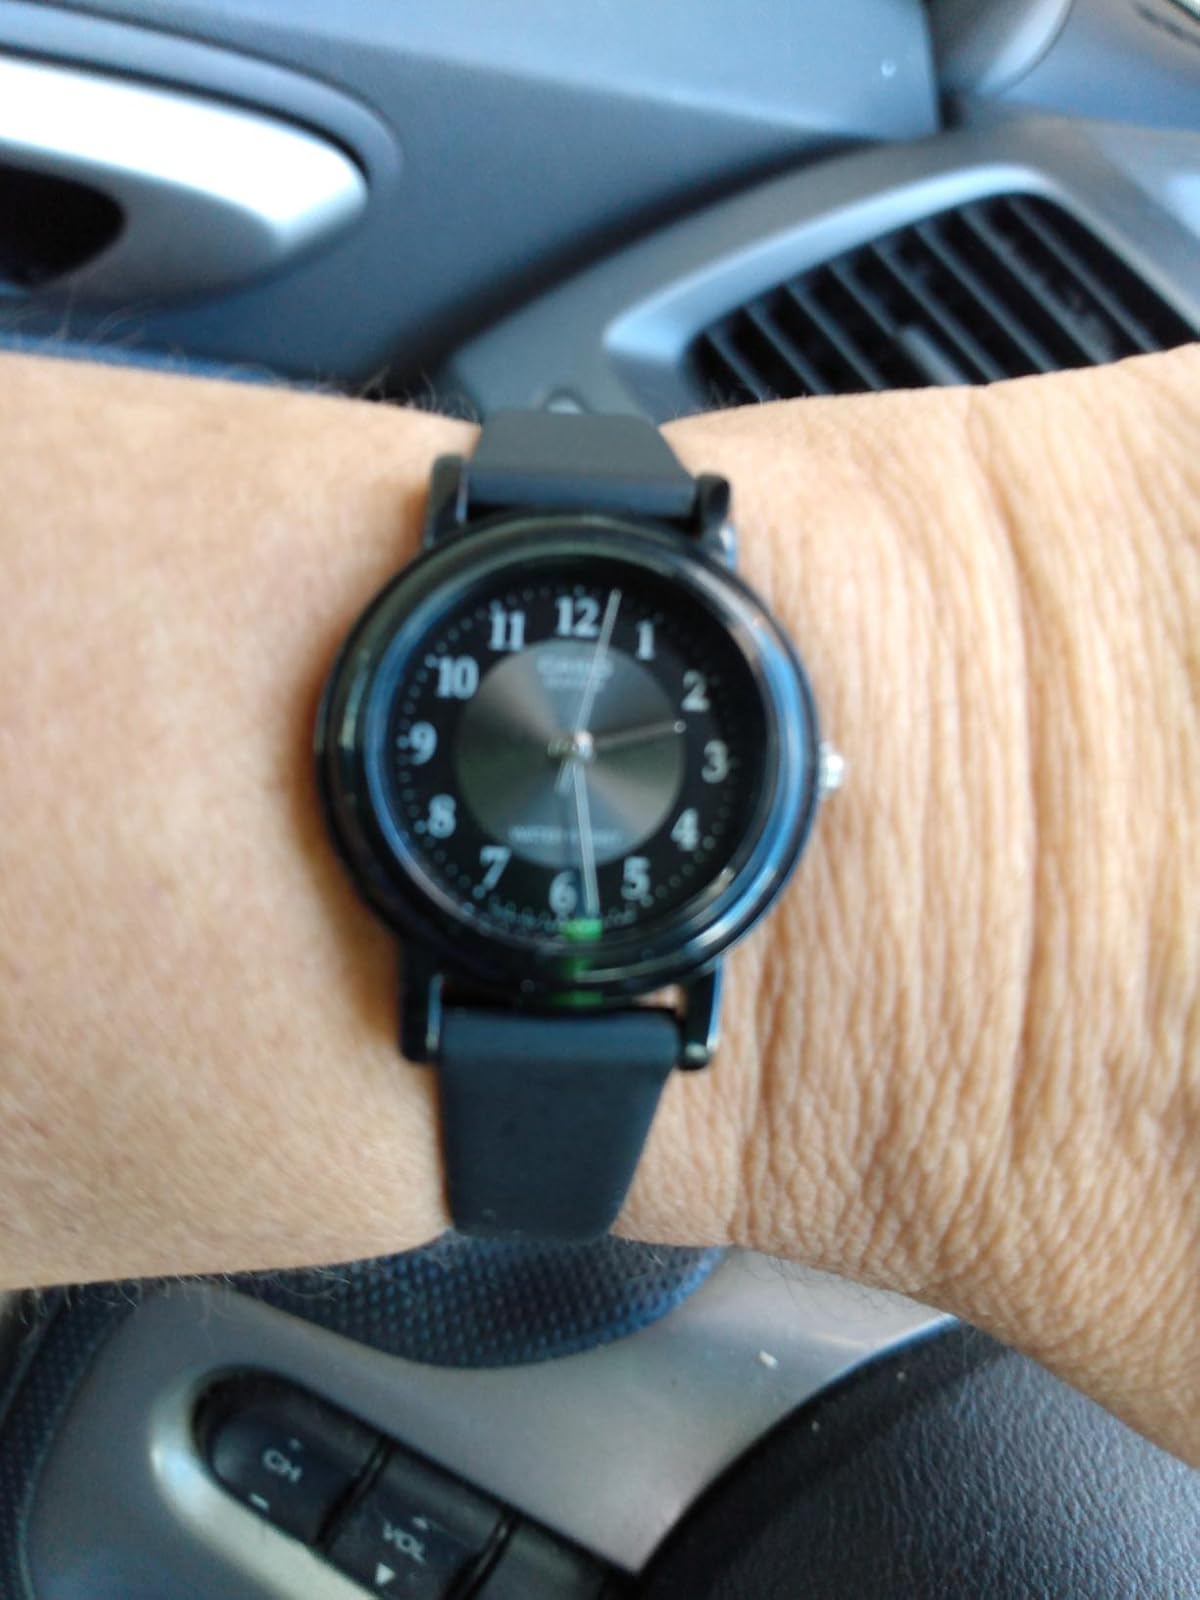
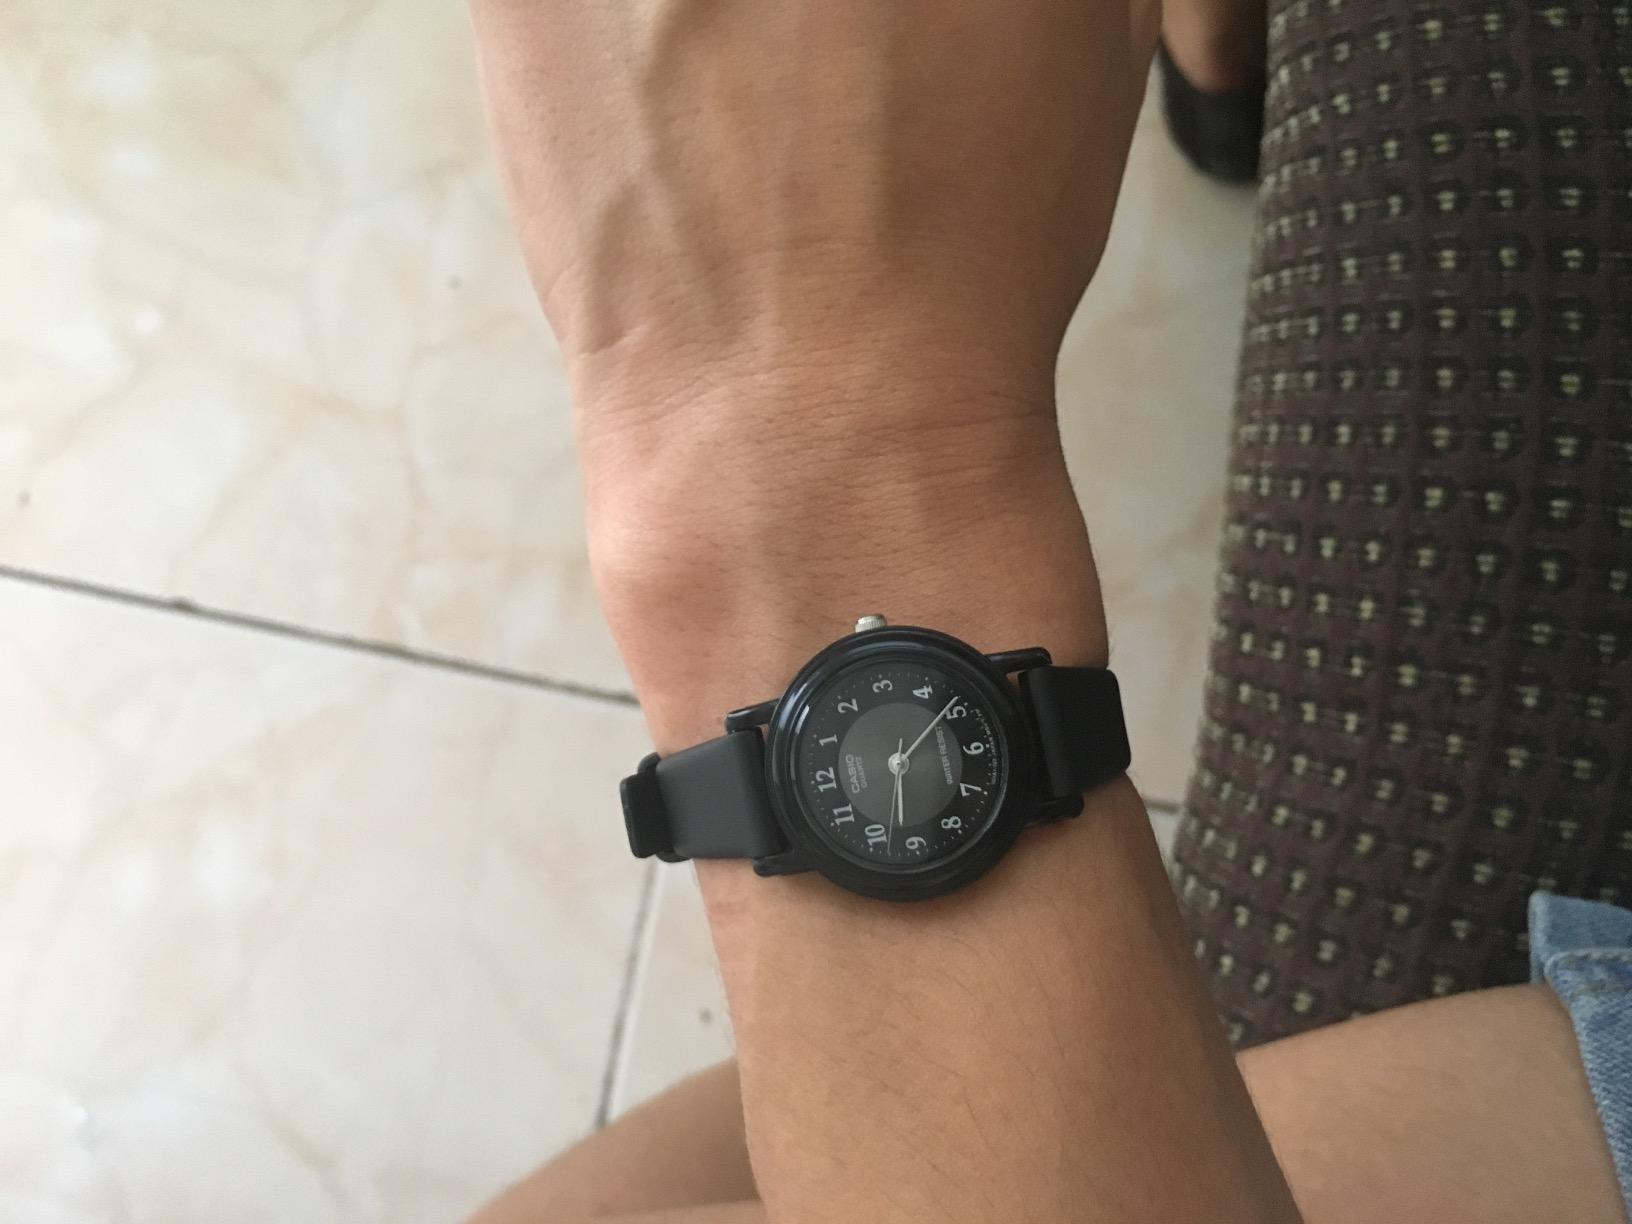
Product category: accessories_watch
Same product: yes